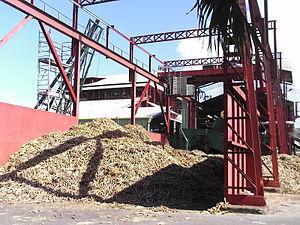
Le rhum agricole initialement appelé rhum z'habitant aux Antilles françaises, est un alcool de canne, produit par fermentation et distillation du jus de la canne à sucre, le vesou. Il est distillé dans certains pays des Antilles et de l'Amérique latine, ainsi qu'à l'île de La Réunion, l'île Maurice dans l'océan Indien mais aussi en Asie du Sud-Est. Le rhum agricole de la Martinique est le seul à bénéficier d'une AOC.